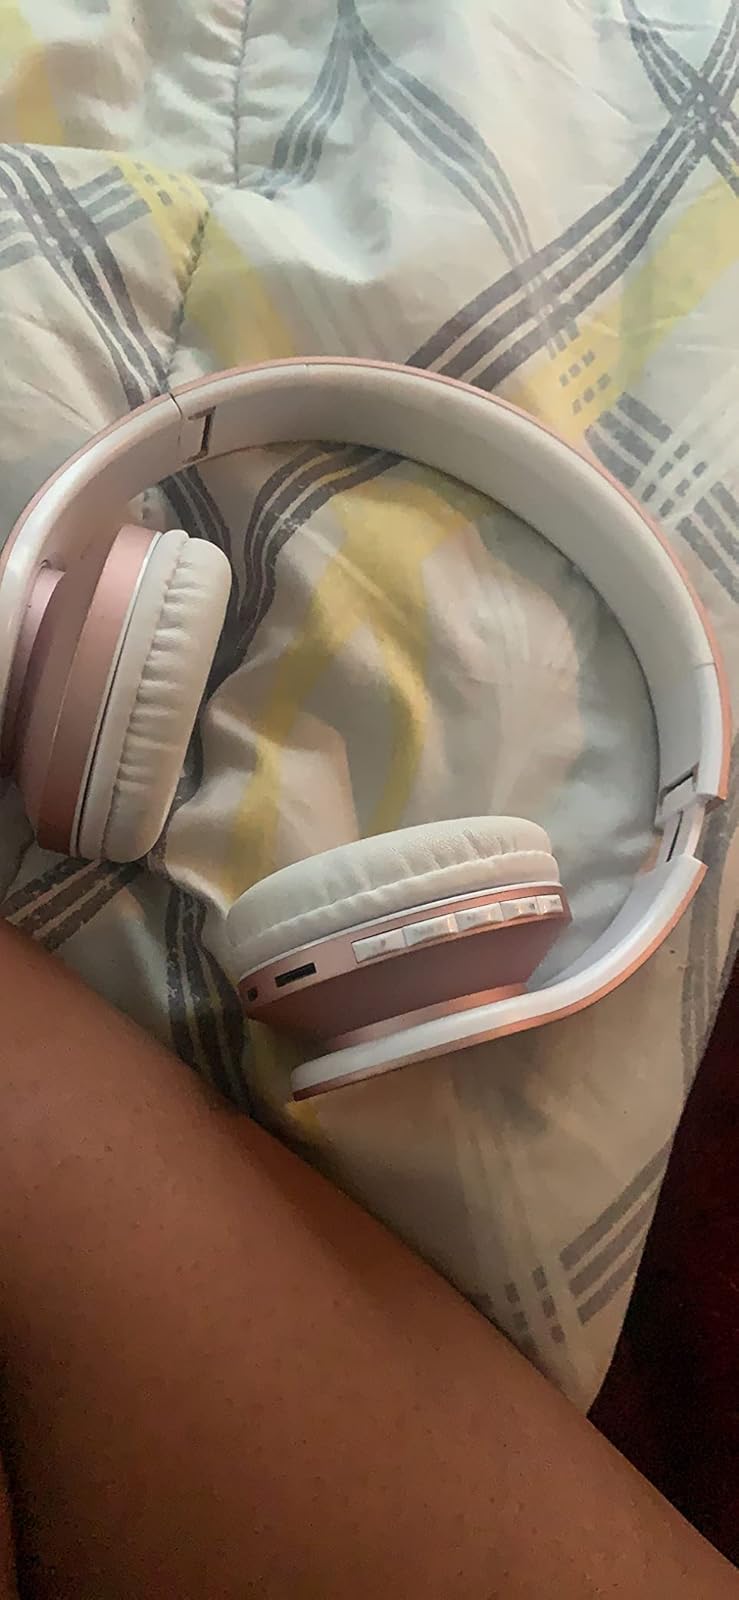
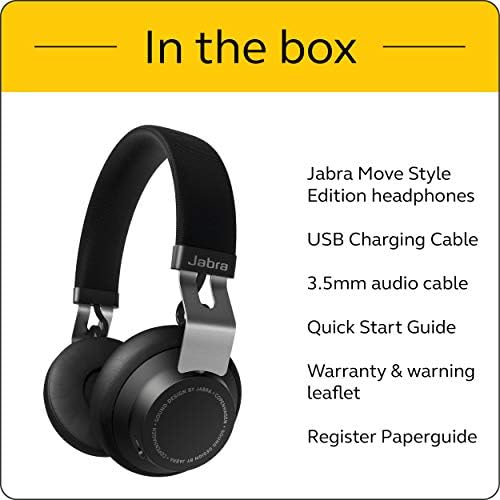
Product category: headphones
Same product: no